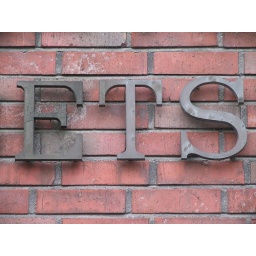
Municipal typography on the wall of a city administrative building in Helsinki. Corner of Bulevardi and Albertinkatu.